Anna Styazhkina

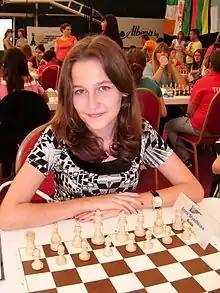
Styazhkina at the European Youth Chess Championship, 2011

Anna Vyacheslavovna Styazhkina (born 5 June 1997) is a Russian chess player. She received the FIDE title of Woman International Master (WIM) in 2013 and won the under 10 girls' section of the World Youth Chess Championship in 2007 and the under 16 girls' in 2012.